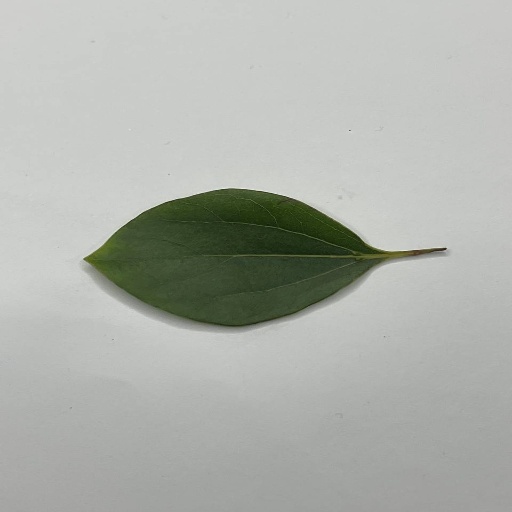
Species: Camphor
Leaf condition: Healthy Leaf